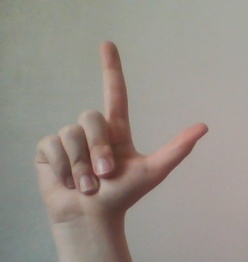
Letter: laam